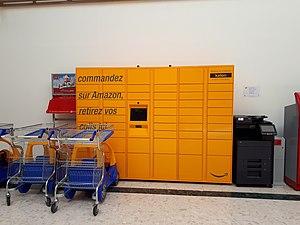
Un casier Amazon Locker à Guilers dans le Finistére.
Amazon Locker est un service d'Amazon permettant aux clients de la marque de retirer leurs commandes dans des consignes automatiques installées dans des espaces physiques.